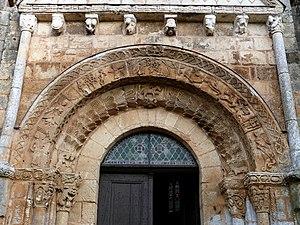
Besse - Eglise Saint-Martin - Portail
Cet article recense les monuments historiques français classés en 1912.
Cet article recense les monuments historiques de l'arrondissement de Sarlat-la-Canéda, dans le département de la Dordogne, en France.
L'église Saint-Martin se situe sur la commune de Besse, dans le département français de la Dordogne. Elle est classée monument historique le 31 octobre 1912.